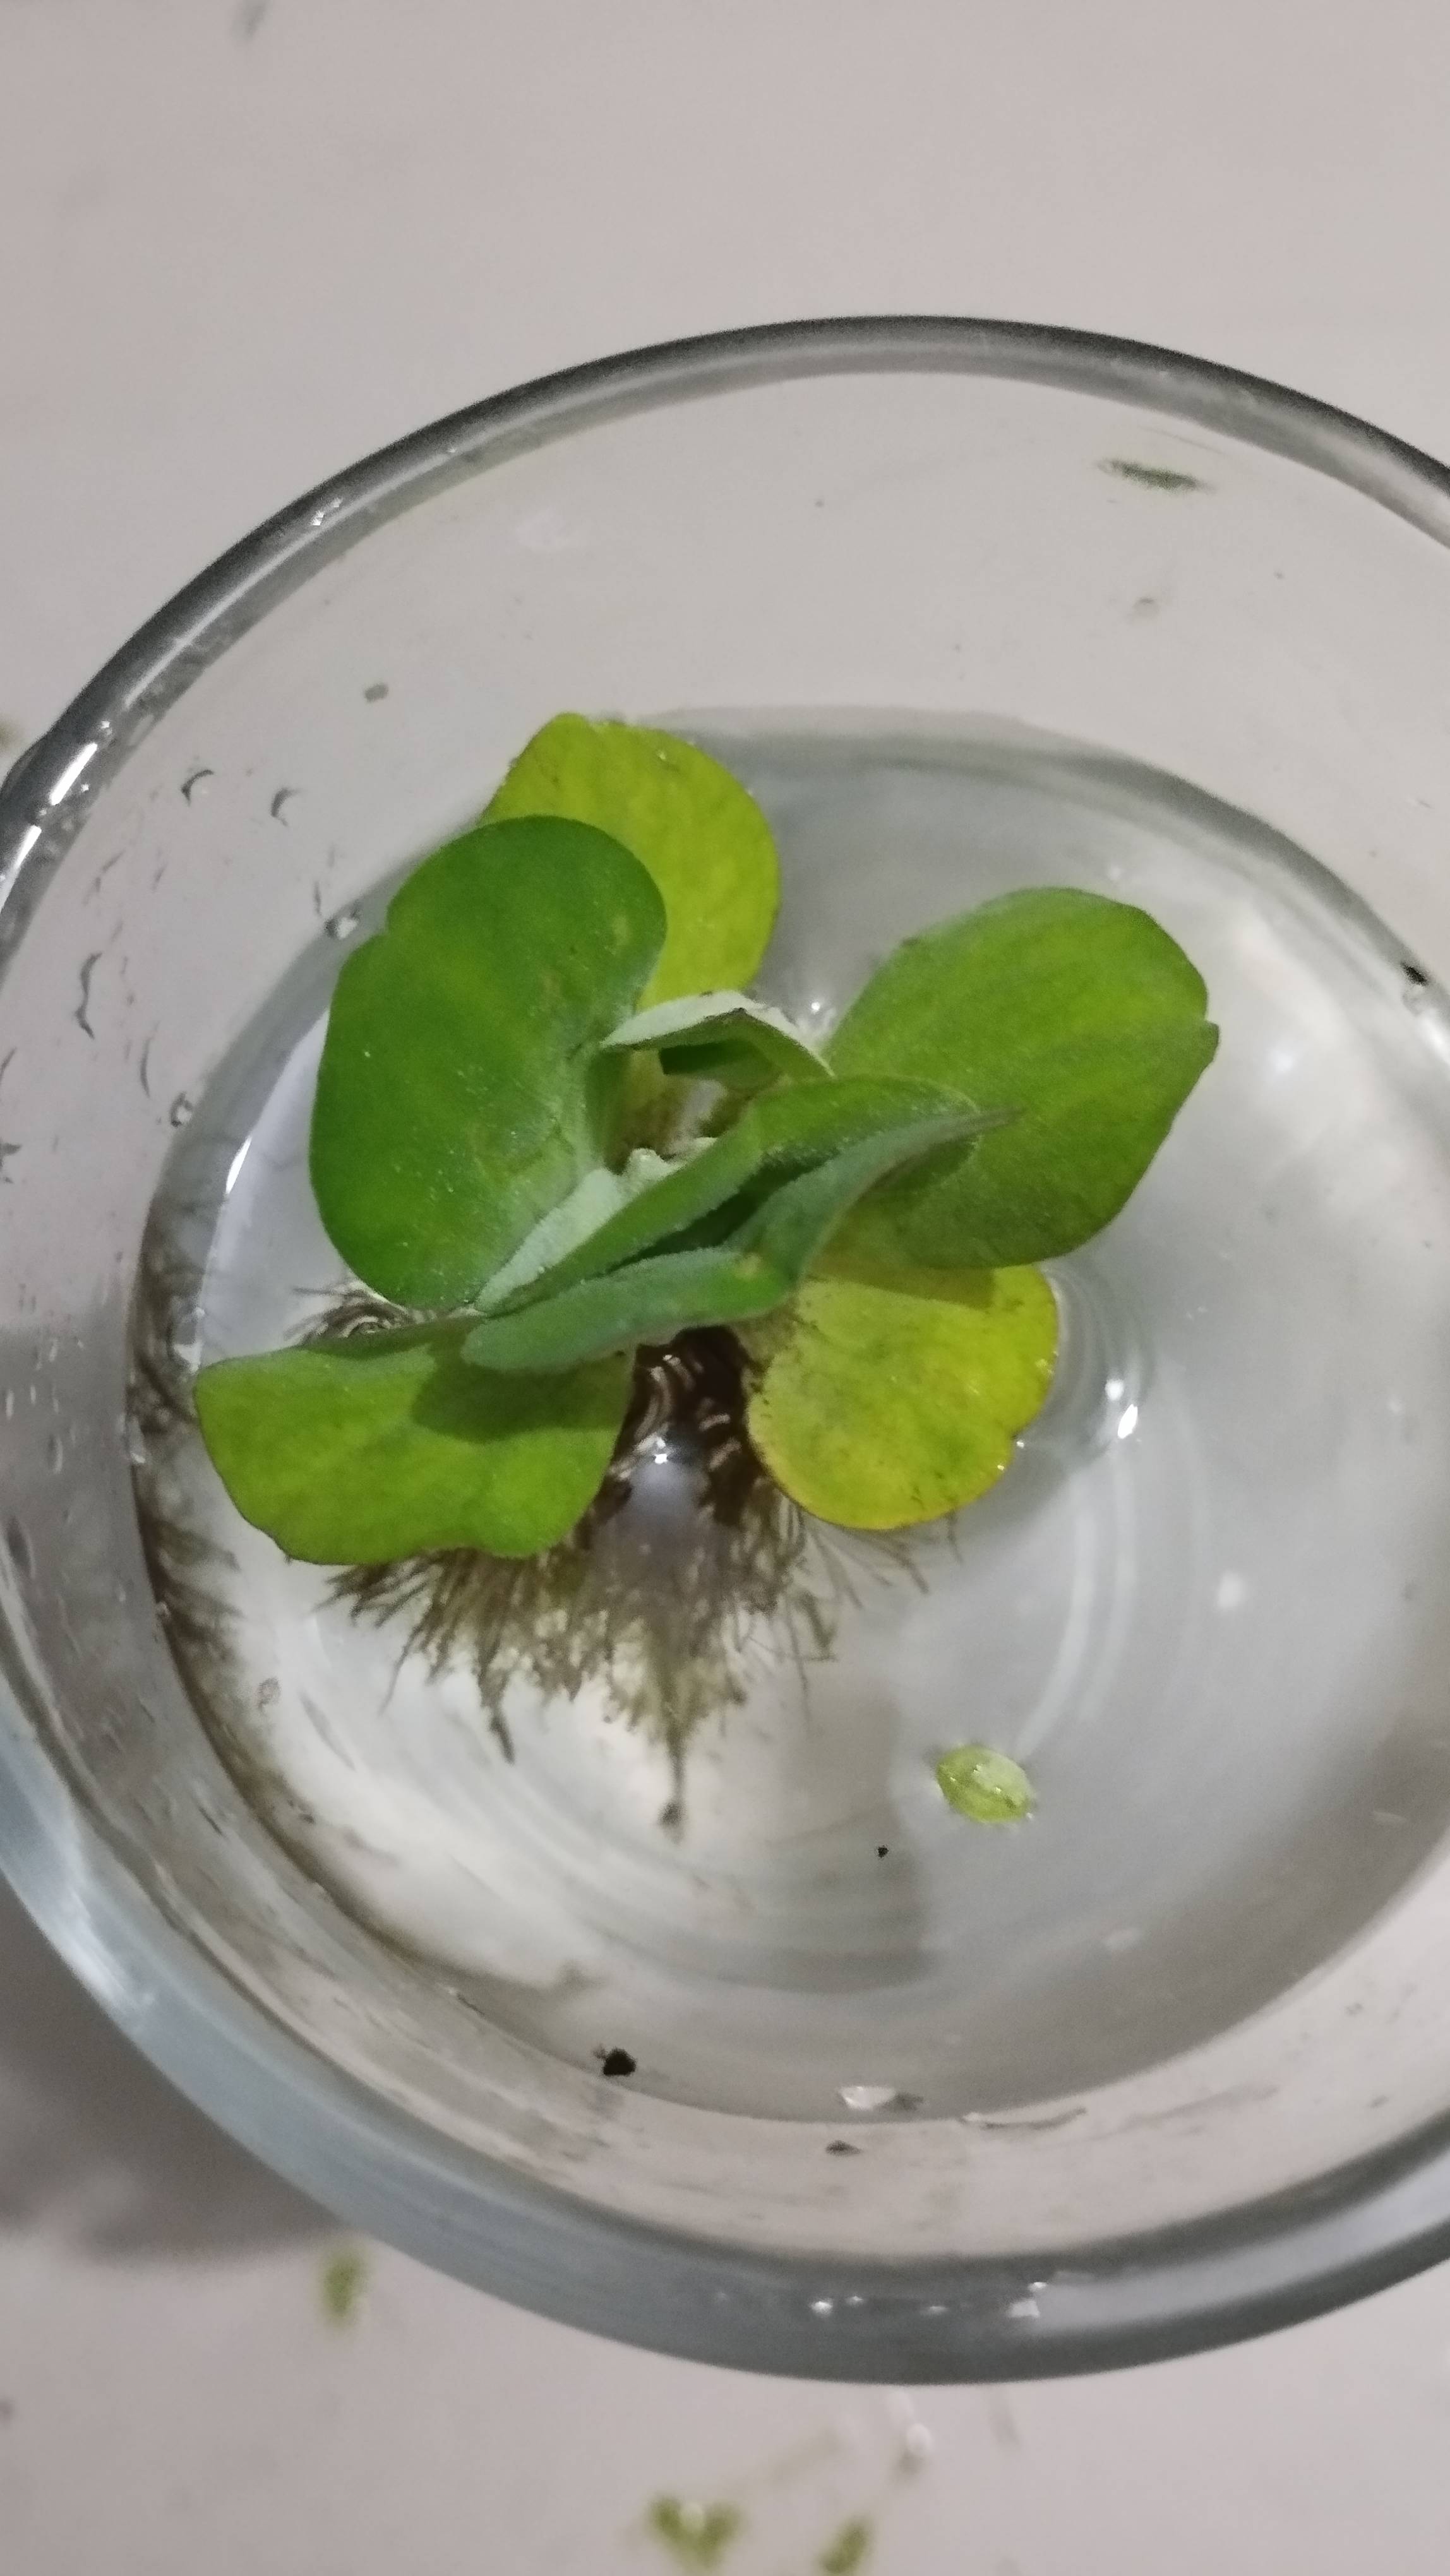
Species: Water Lettuce (Pistia stratiotes)